RAF Akrotiri

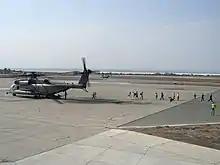

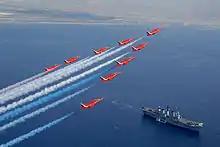

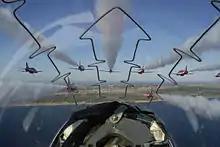

Flight logs indicated that UK military transport aircraft made numerous flights from Akrotiri to Tel Aviv’s Ben Gurion Airport during the Gaza war. The reasons for the flights were unknown.